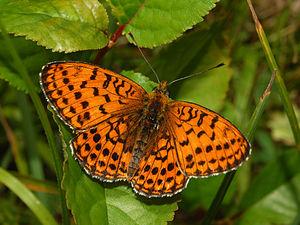
Brenthis est un genre paléarctique de lépidoptères de la famille des Nymphalidae.